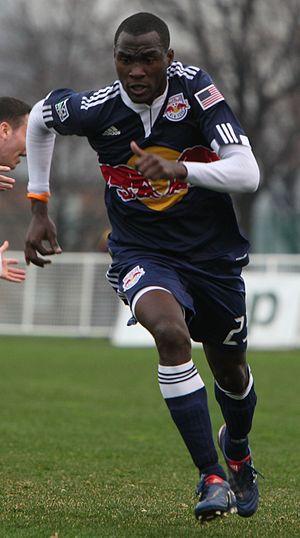
Tony Tchani est un footballeur international camerounais évoluant actuellement au FC Edmonton en Première ligue canadienne.